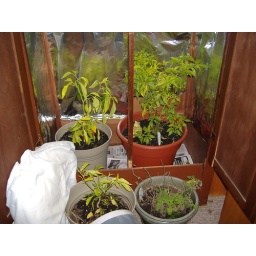
10-11-09 A few pepper plants and some catnip in their new indoor home